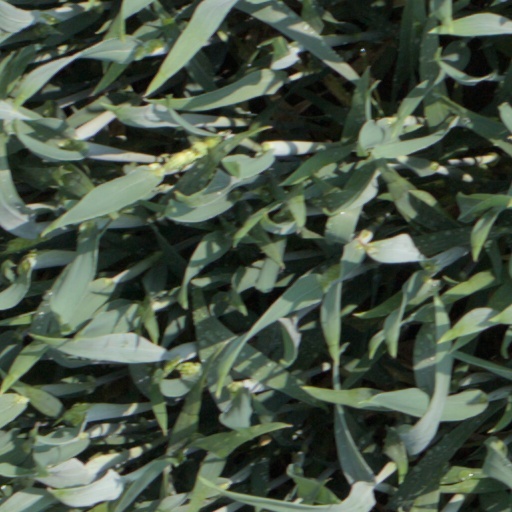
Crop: wheat